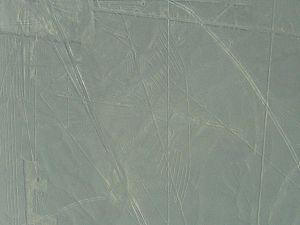
El cóndor pasa est d'abord une œuvre théâtrale musicale classée traditionnellement comme zarzuela, d'où est extrait l'air de la célèbre chanson du même nom.
Le Condor des Andes est une espèce d'oiseaux de proie diurnes de l'ordre des Accipitriformes. Il est parfois appelé Grand Condor des Andes, du fait de sa taille. Appartenant à la famille des Cathartidae, ce rapace charognard est la seule espèce du genre Vultur. Il vit en Amérique du Sud, tout le long de la Cordillère des Andes et des côtes du Pacifique. Par son envergure de 3,00 m à 3,20 mètres en moyenne, parfois plus de 3,20 m et jusqu'à 3,50 m au maximum, il est le plus grand rapace et le plus grand oiseau volant terrestre du monde, n'étant aujourd'hui dépassé que par l'Albatros hurleur, qui est pour sa part un grand oiseau marin pélagique, avec une envergure moyenne de 3,10 mètres, soit généralement de 2,5 à 3,5 m, pouvant aller jusqu'à 3,70 m au maximum.